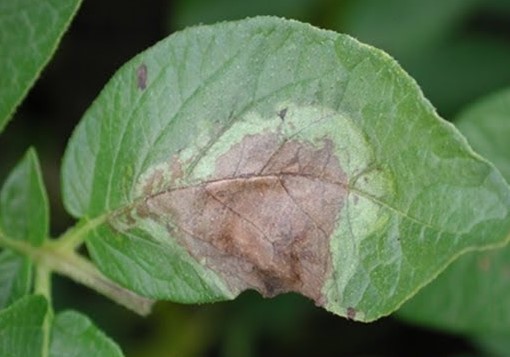
Plant: Potato
Disease: potato late blight